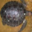
Label: turtle